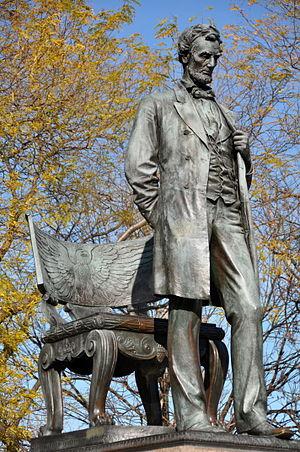
Cet article relate l'histoire et divers aspects de l'architecture de Chicago, la troisième plus grande ville des États-Unis. L'architecture de cette ville a reflété et influencé pendant longtemps l'architecture américaine. La ville de Chicago comprend certains des premiers bâtiments réalisés par des architectes aujourd'hui mondialement reconnus. Comme la plupart des bâtiments du centre-ville ont été détruits par le Grand incendie de 1871, ils sont plutôt réputés pour leur originalité que pour leur ancienneté. À la suite de cet événement qui marqua définitivement l'histoire de la ville, Chicago devient un laboratoire d'expériences architecturales où se côtoient une multitude de styles et de mouvements allant de la fin du XIXᵉ siècle jusqu'à nos jours.
Le Lincoln Monument est une statue en bronze d'une hauteur de 3,7 m située à Chicago et érigée en hommage à Abraham Lincoln, le 16ᵉ président des États-Unis. La statue originale se trouve dans le secteur de Lincoln Park, dans le nord de la ville de Chicago, et plusieurs répliques existent dans divers lieux des États-Unis et dans le monde. Érigée par le sculpteur Augustus Saint-Gaudens en 1887, elle a été décrit comme la sculpture la plus importante de Lincoln à partir du XIXᵉ siècle. À l'époque, le New York Evening Post a nommé la réalisation comme étant « la plus importante sculpture américaine à être produite ». Lors de son inauguration, Abraham Lincoln II, seul petit-fils de Lincoln, était présent parmi une foule de 10 000 personnes. L'artiste a ensuite créé une autre sculpture célèbre de Lincoln dans le Grant Park de Chicago.